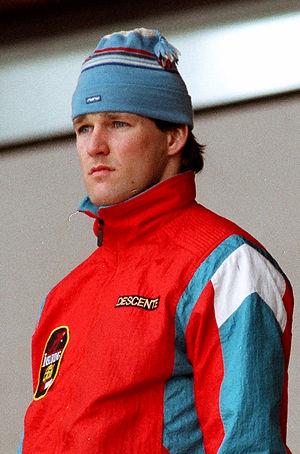
Dan Jansen né le 17 juin 1965 à West Allis est un ancien patineur de vitesse américain.